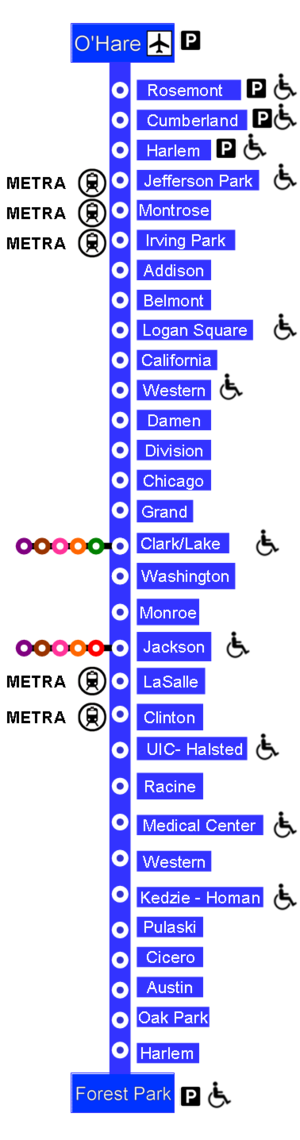
Plan de la ligne bleue
Cet article concerne une liste des stations du métro de Chicago aux États-Unis.
La ligne bleue du métro de Chicago est constituée de plusieurs tronçons du réseau original, elle s’étend aujourd’hui sur 43,3 km et dessert 33 stations. Partant de l’aéroport international O’Hare à l'extrême nord-ouest de la ville de Chicago, elle traverse le secteur financier du Loop via le Milwaukee-Dearborn Subway avant de se rediriger vers les quartiers ouest de Chicago et la ville de Forest Park.